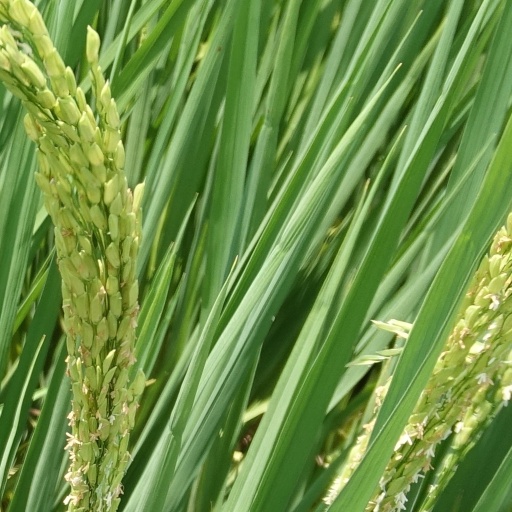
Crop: rice